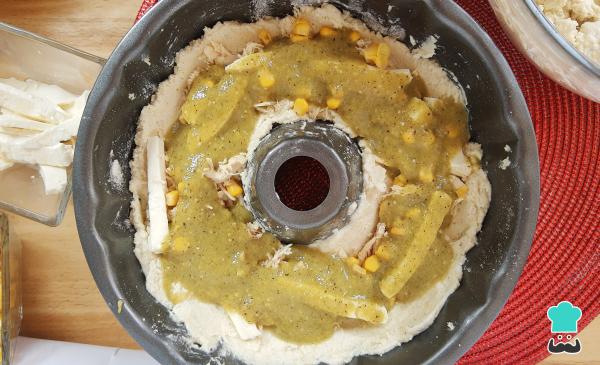
Rellena con el pollo, el queso, el elote y una buena cantidad de salsa verde.Truco: El relleno de la rosca de tamal puede ser a tu gusto, de manera puedes cambiar este por otro tipo de relleno como carne de puerco, verduras, mole, entre otros.